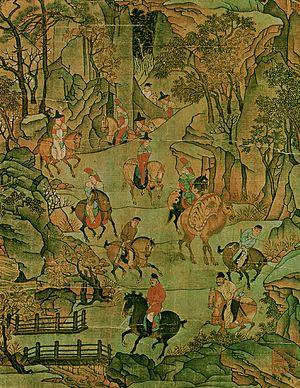
Li Zhaodao, Li Chao-Tao ou Li Tchao-Tao, est un peintre chinois des VIIᵉ – VIIIᵉ siècles, actif vers 670-730.
Tang Xuanzong est un empereur de la dynastie Tang. Son nom de naissance est Lǐ Lōngjī, mais il est plus communément appelé Minghuang, son véritable nom est Hsüan Tsung. C'est le troisième fils de Ruizong et le petit-fils de l'impératrice Wu Zetian. Sa mère, Dou, est l'une des concubines de l'empereur. Il meurt en exil en 762, et est enterré au mausolée de Tai. Son règne est l'un des plus longs de l'histoire de Chine, il dure quarante-trois ans.